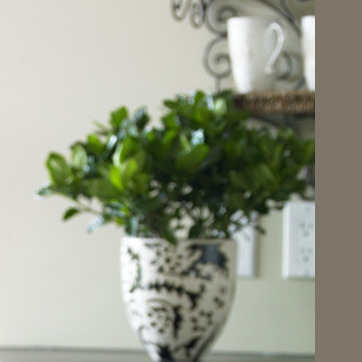
Material: foliage